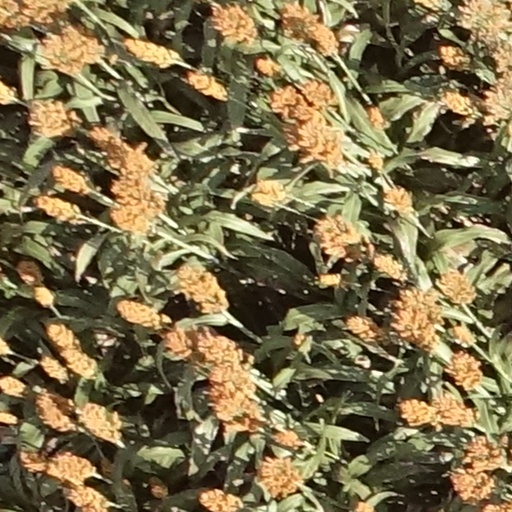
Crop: sorghum